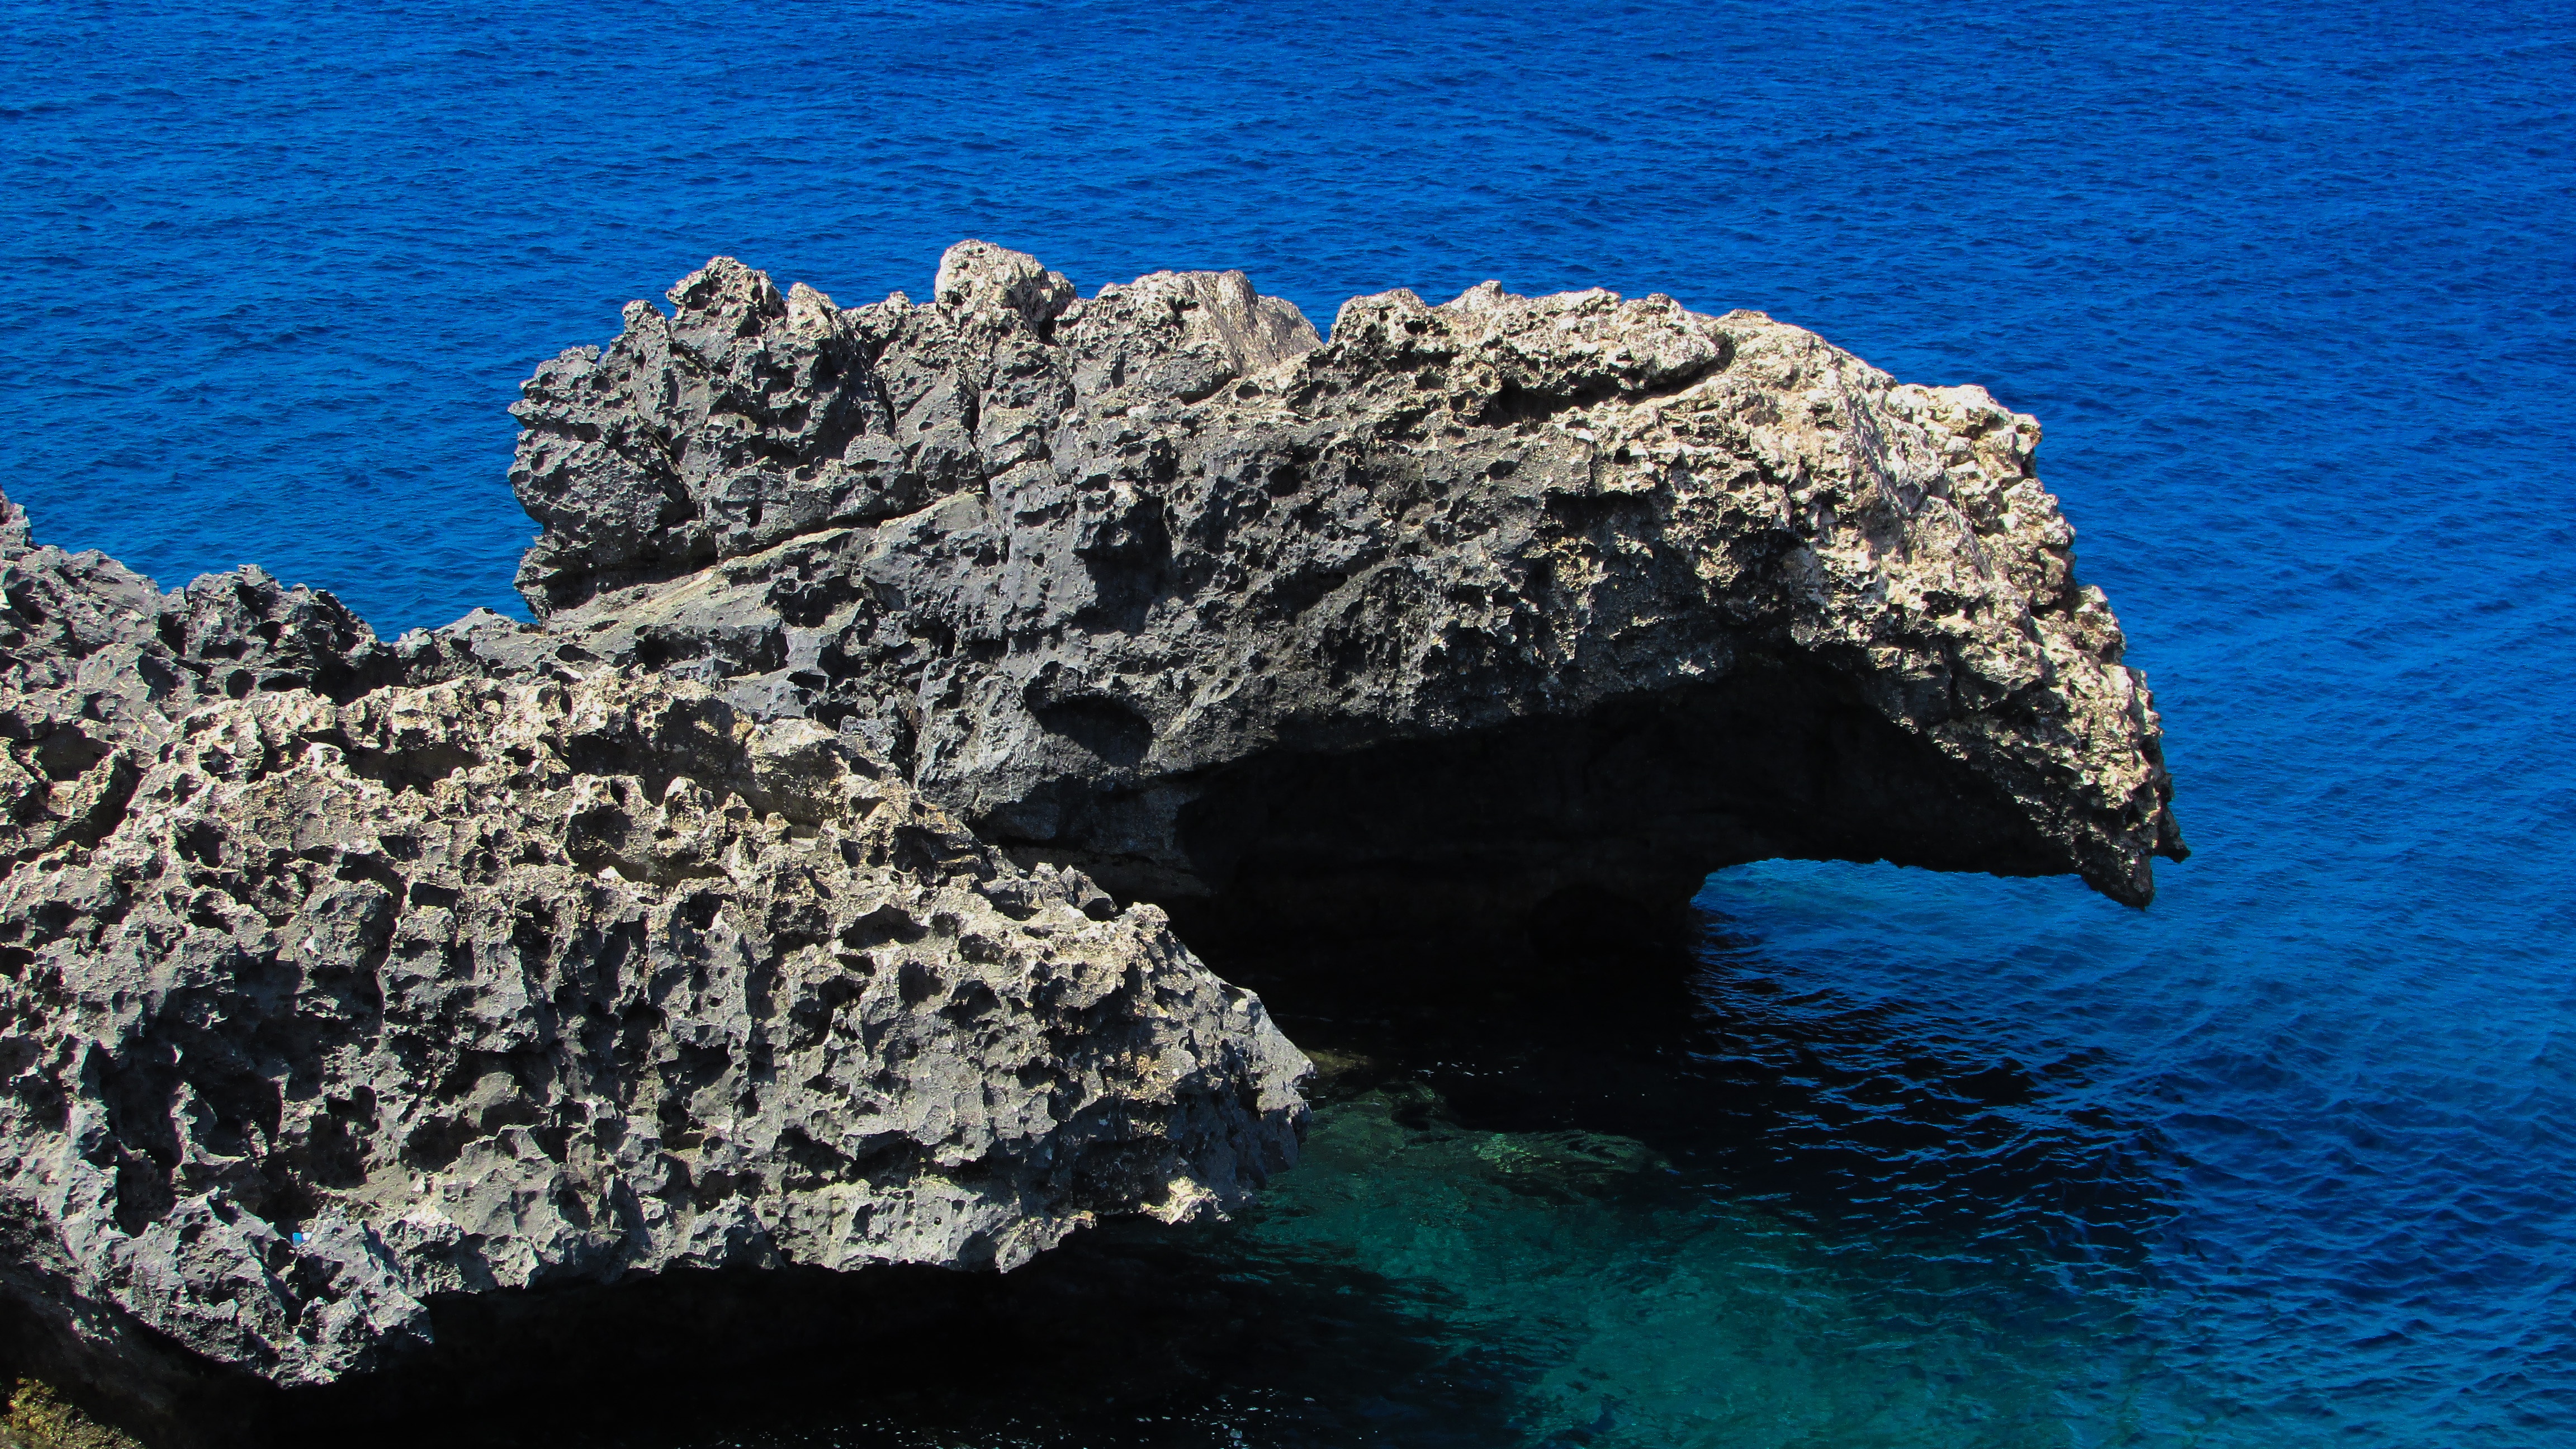
sea, coast, nature, rock, ocean, shore, wave, summer, formation, cliff, bay, island, blue, stack, terrain, material, geology, cavo greko, cyprus, cape, islet, landform, sea cave, geographical feature